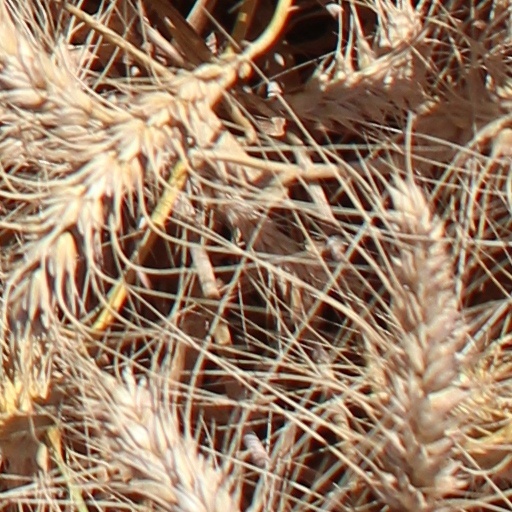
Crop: wheat